Karaj

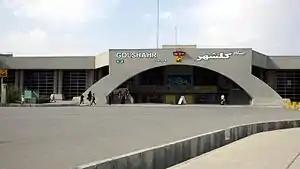
Golshahr Metro Station

Karaj is connected by railway and highways to Tehran 40 km east and Qazvin 100 km northwest, and by commuter rail to the subway system of Tehran.